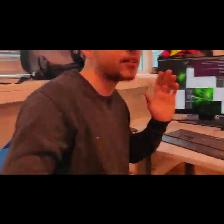
Label: Human